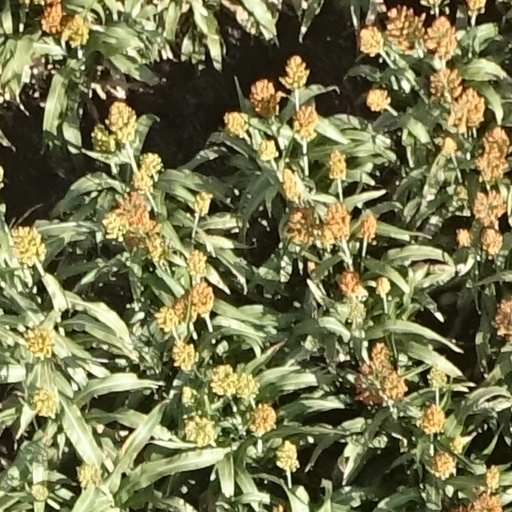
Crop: sorghum